Foreign workers in the Soviet Union

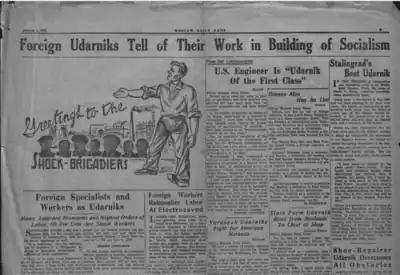
Articles about foreign udarniki in the Moscow Daily News

Most foreign and skilled workers enjoyed special privileges, as a result of the high value placed on skilled labor. Foreign workers were often given better housing accommodations than the local workers and received wages often 8 to 10 times higher than native workers. Soviet officials established schools that taught in English or German for the children of foreign workers, and foreign workers had their own newspapers such as the "Moscow Daily Times", and a Foreign Workers Bookshop was established in Moscow to provide reading material in languages such as English and German for educational or entertainment purposes.